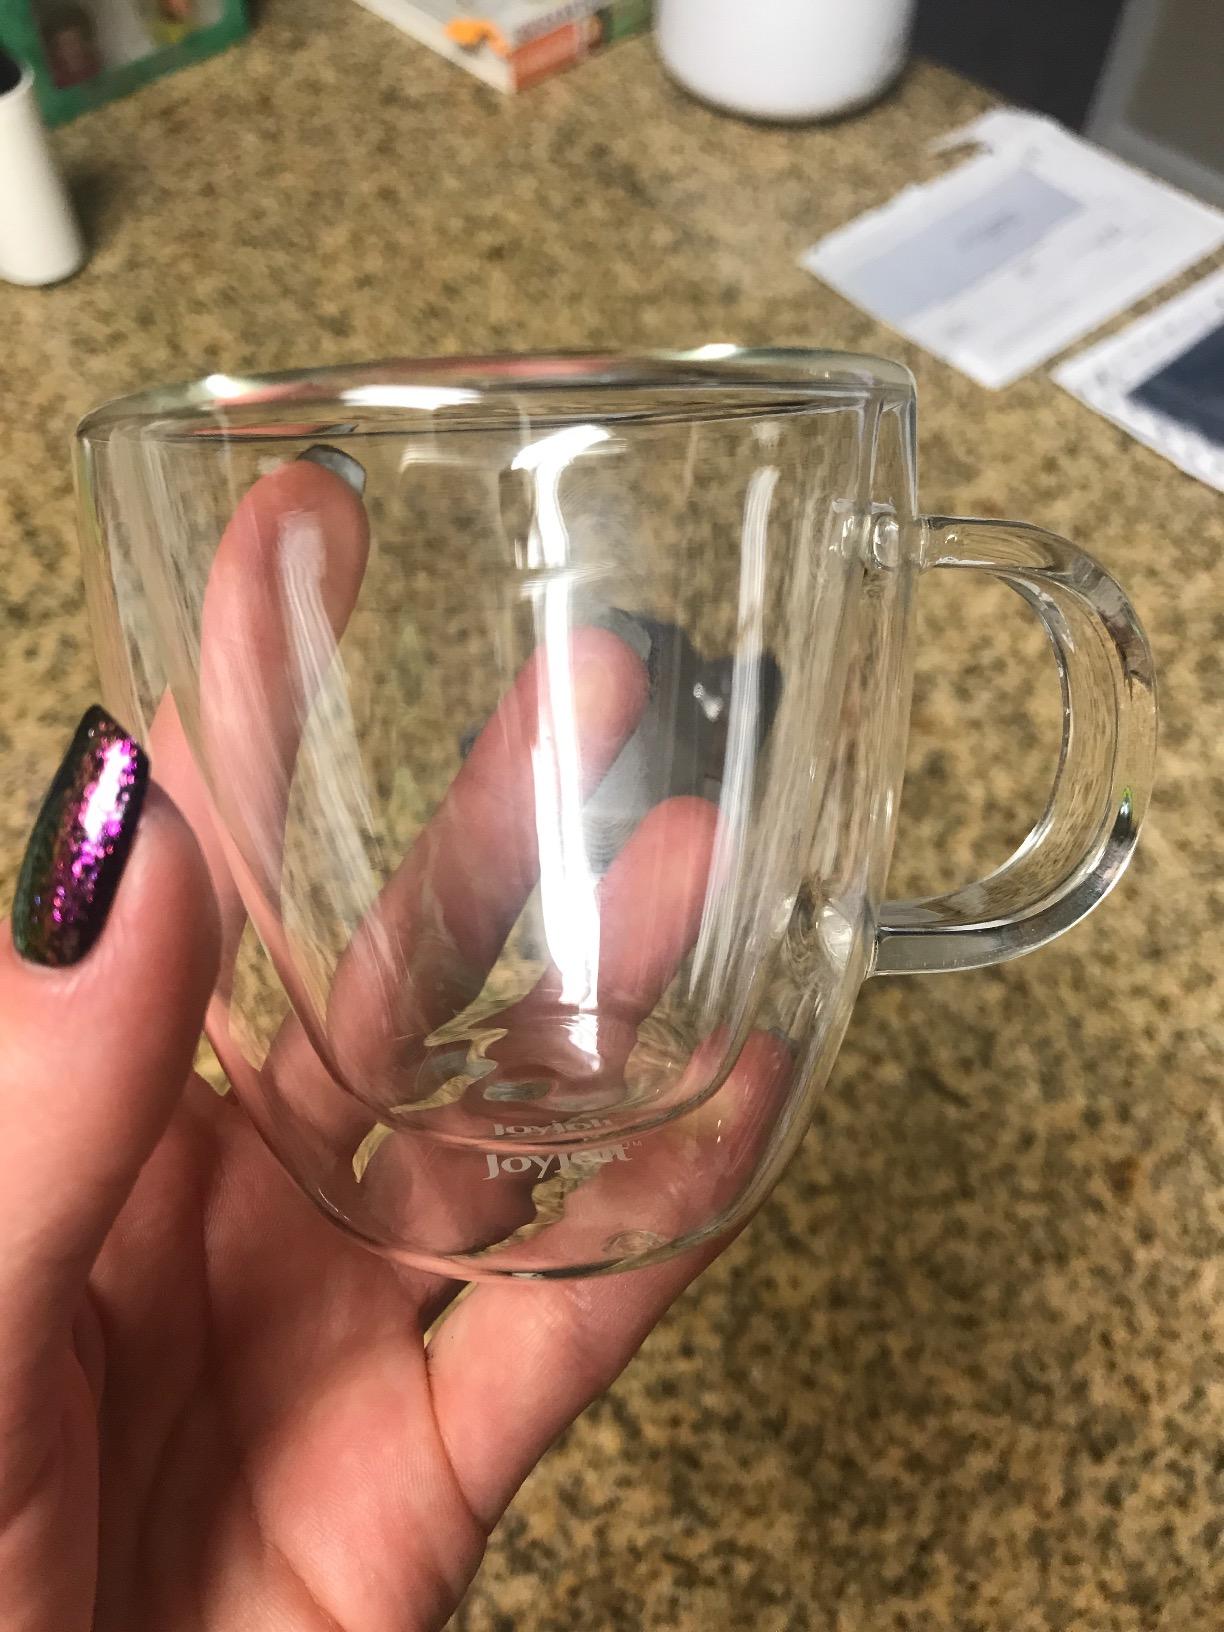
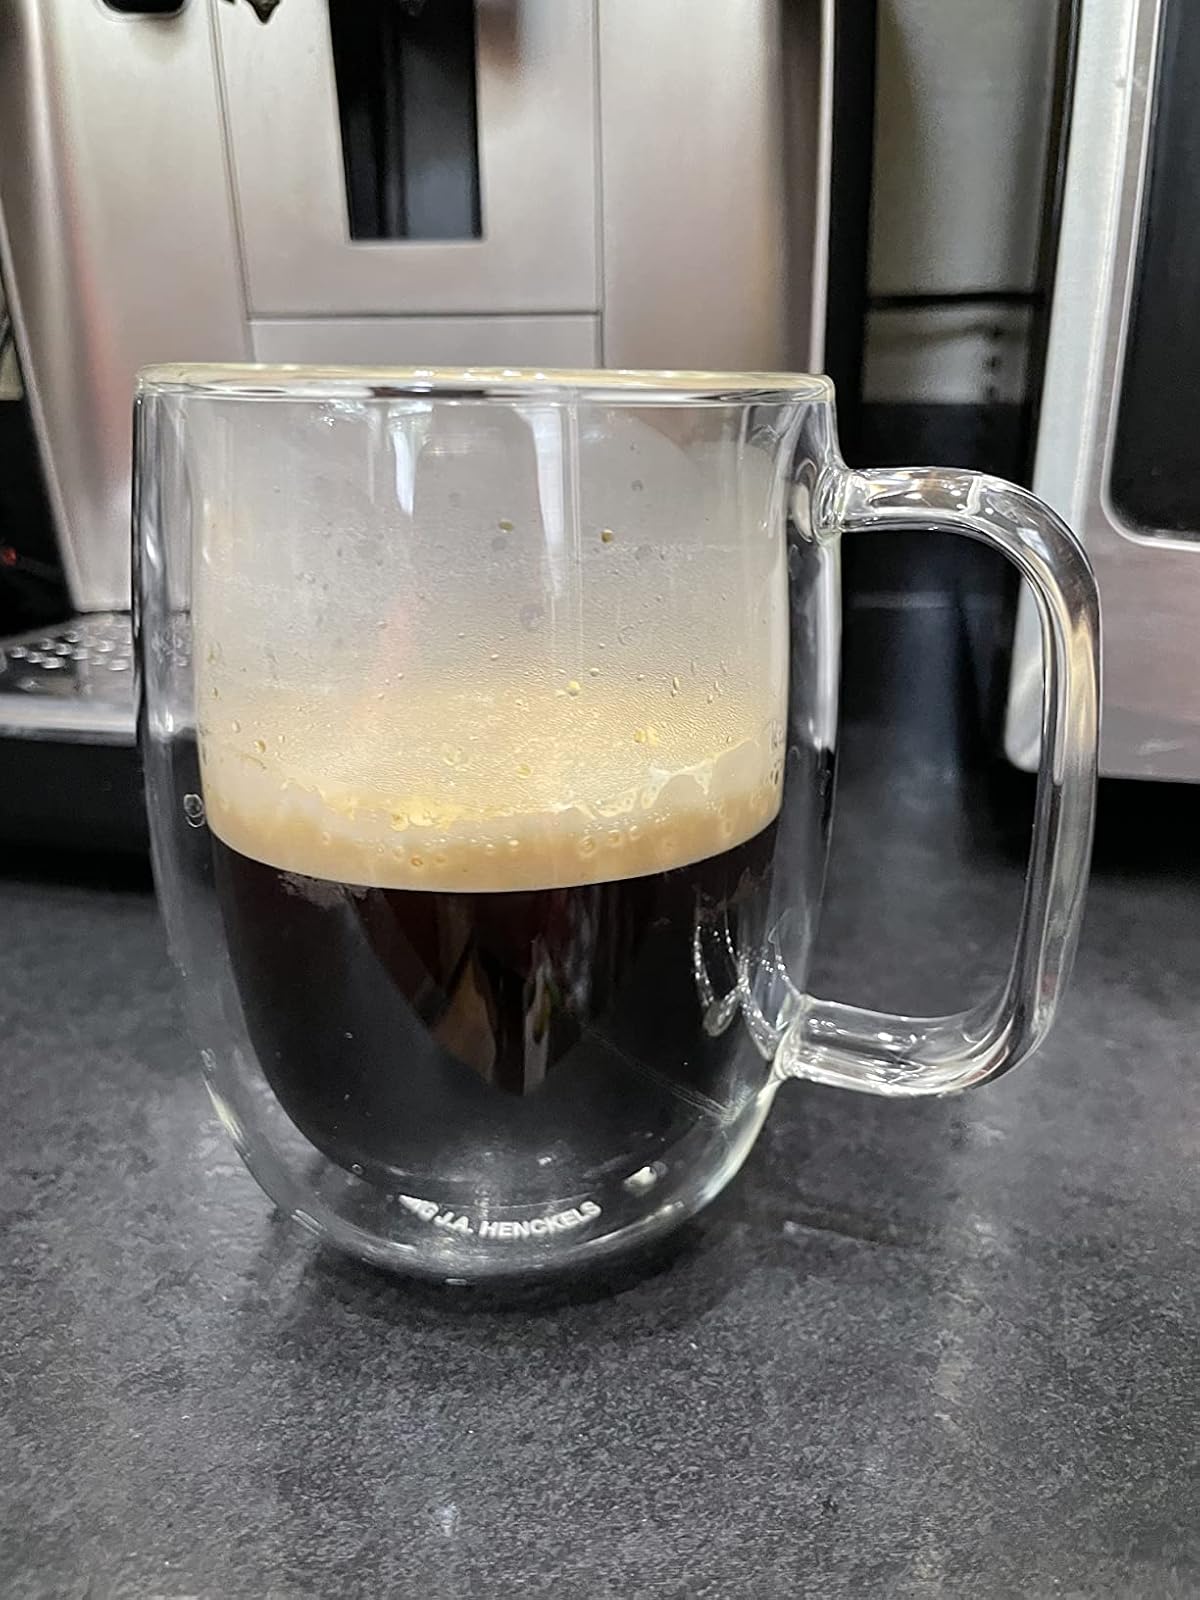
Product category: items_mug
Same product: no